Galleanisti

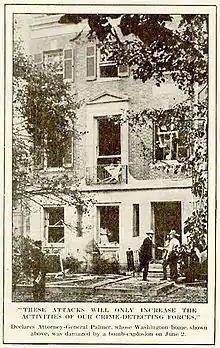
Damage from the bomb intended for Palmer

On February 27, 1919, Galleani spoke to an anarchist gathering in Taunton, Massachusetts. The next night four Galleanists who had attended the rally attempted to place a bomb at the American Woolen Co. mill in nearby Franklin, whose workers were on strike. The bomb exploded prematurely, killing all four of the men.